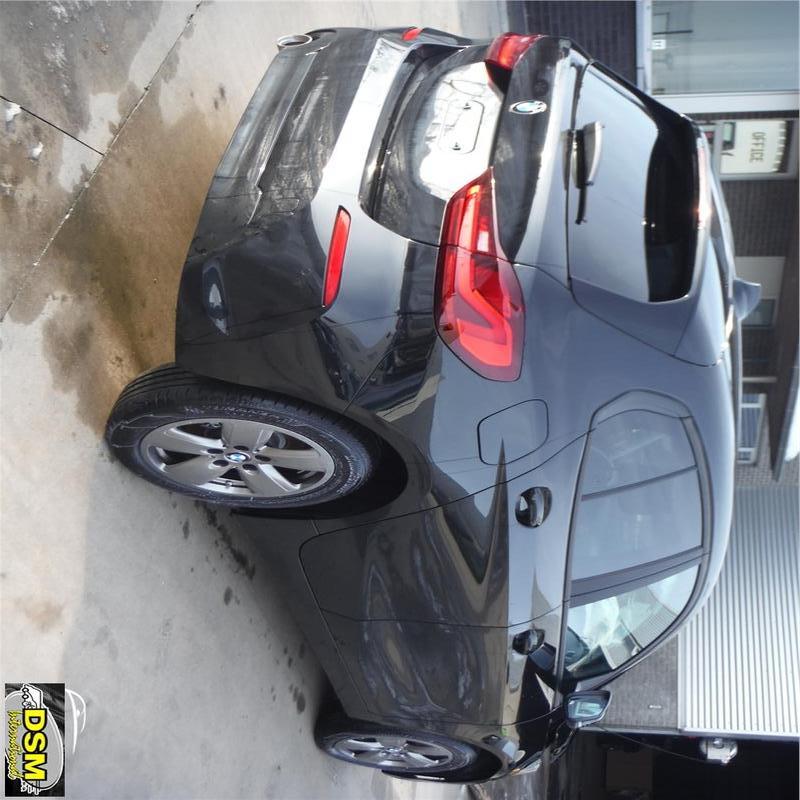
Aucun dommage détecté.
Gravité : aucun